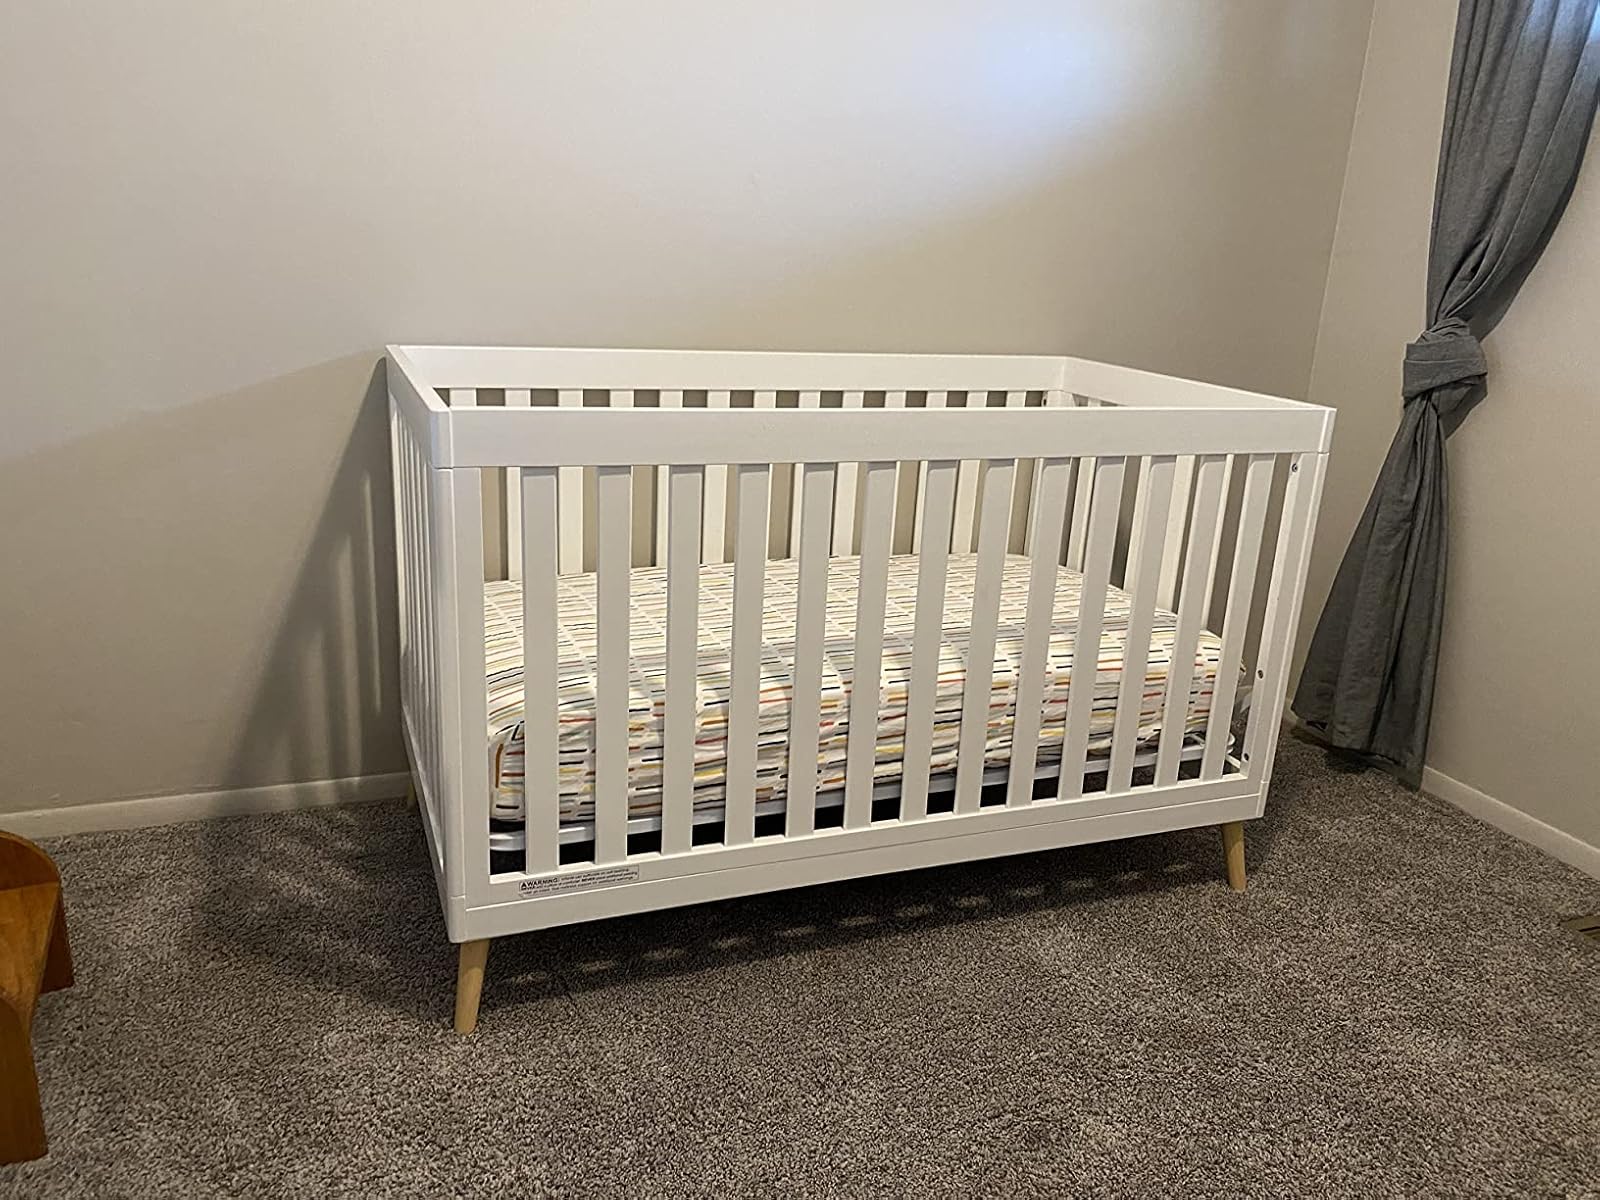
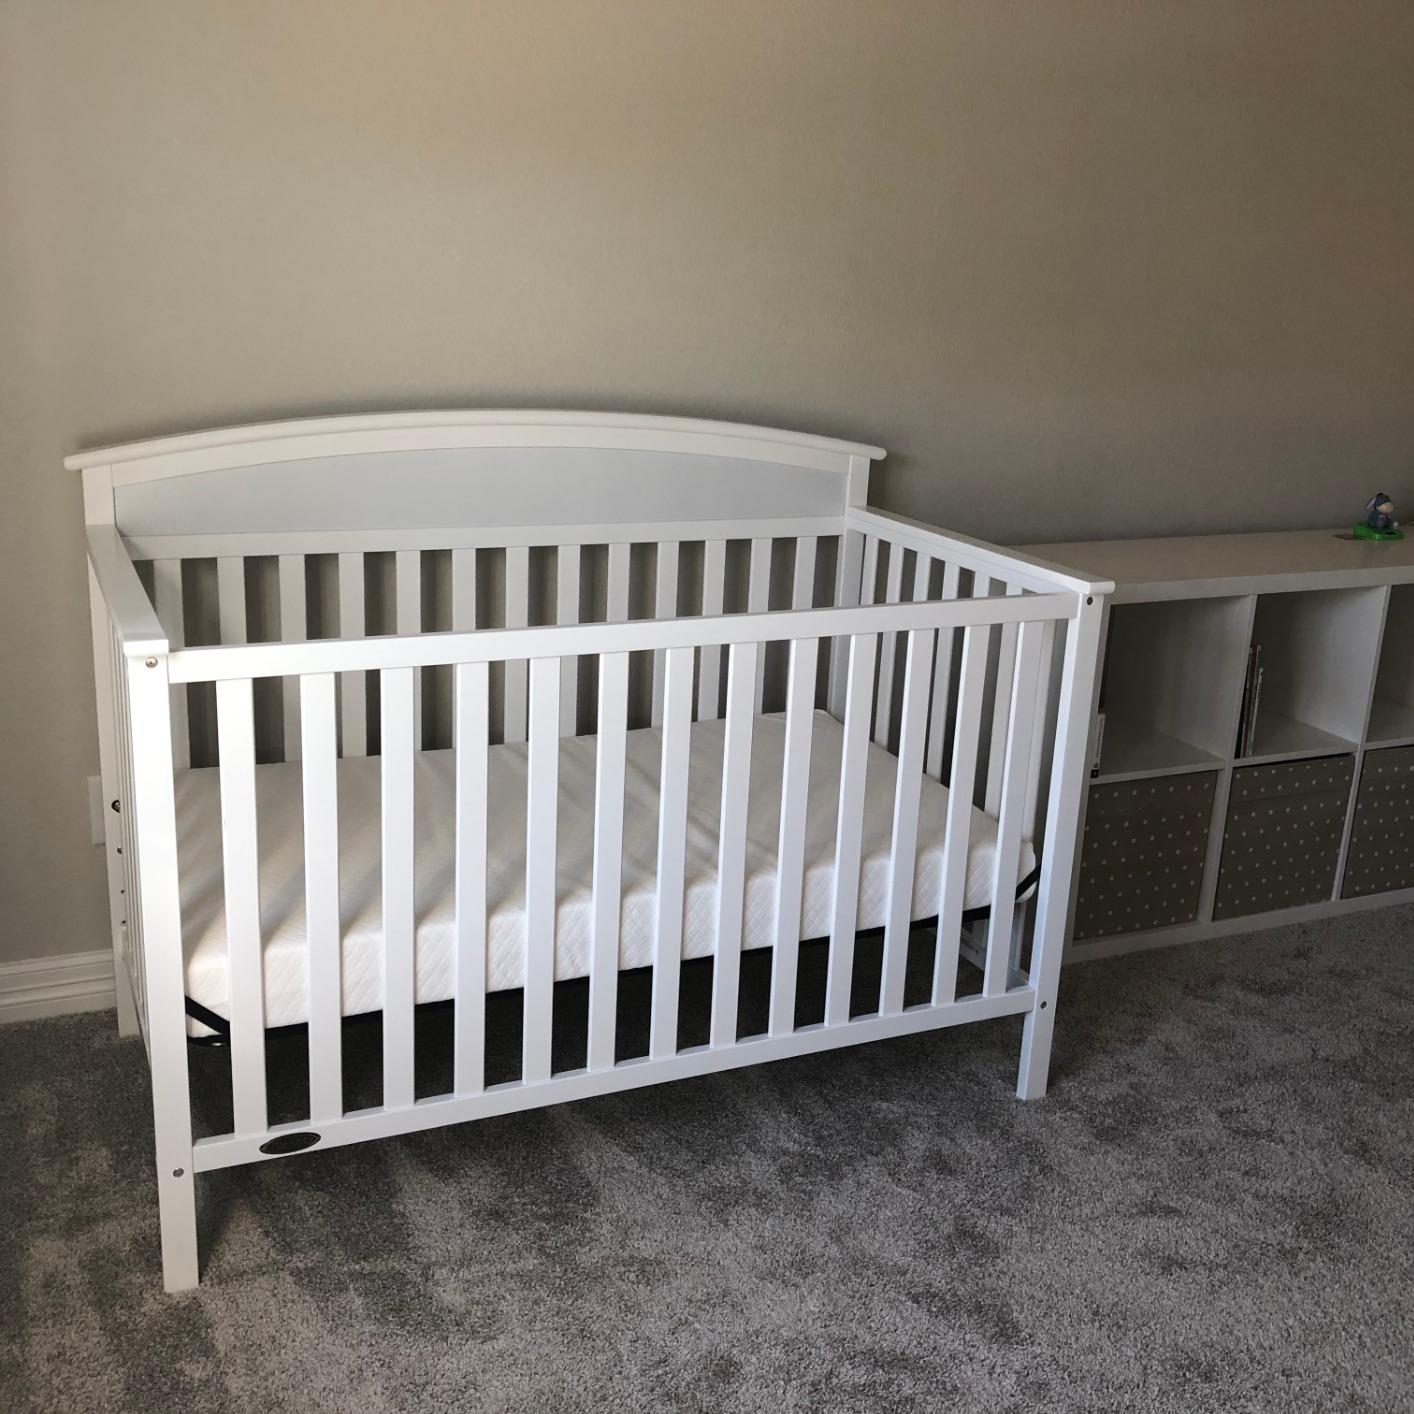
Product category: products_crib
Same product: no